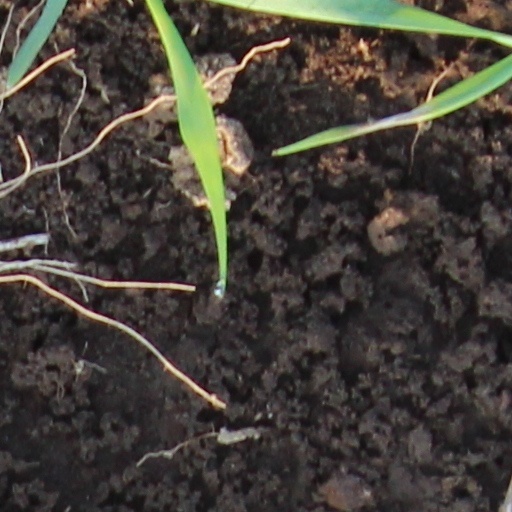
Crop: wheat